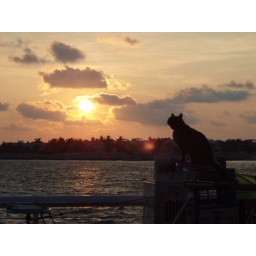
One of Dominique's flying house cats at key west in the sunset